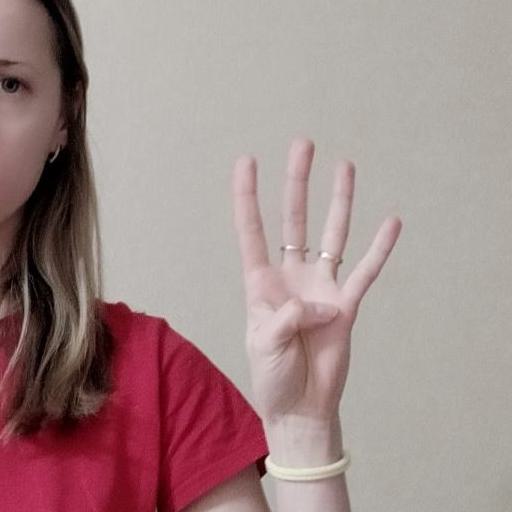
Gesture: four